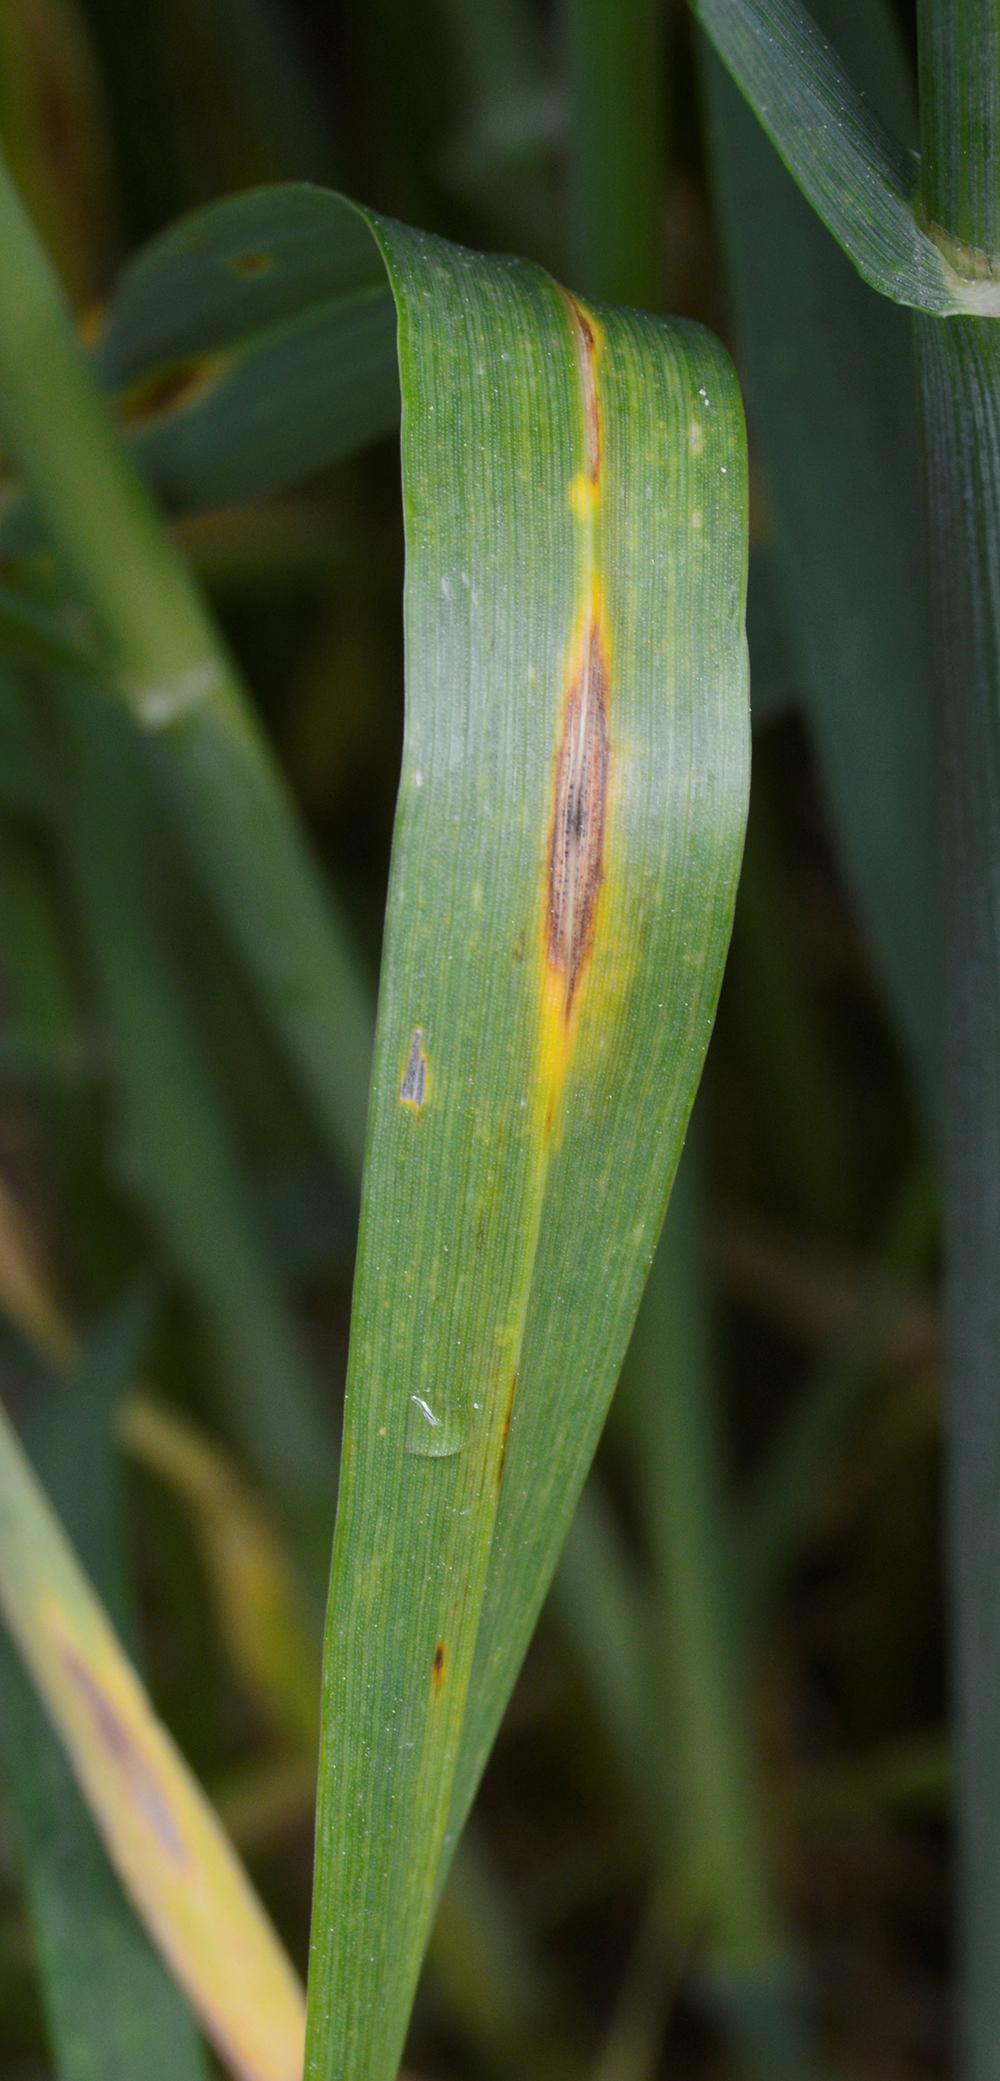
Plant: Wheat
Disease: wheat septoria blotch